Hsu Chih-chieh

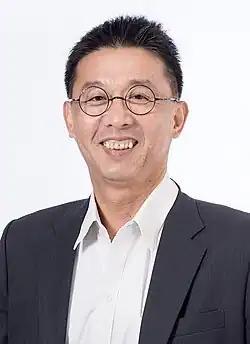

Hsu Chih-chieh is a Taiwanese politician. He is member of the Democratic Progressive Party and a two-term legislator in the Legislative Yuan.